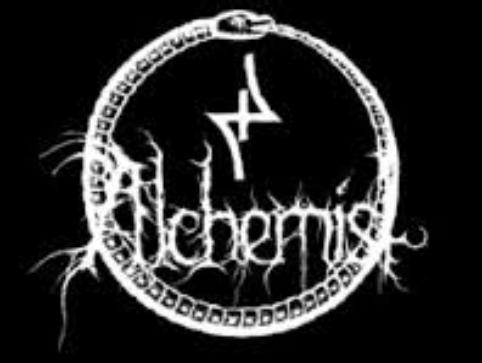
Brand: Alchemist
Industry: Clothes